Sloane Street

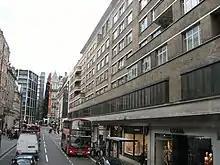
Sloane Street

Sloane Street is a major London street in the Royal Borough of Kensington and Chelsea which runs north to south, from Knightsbridge to Sloane Square, crossing Pont Street about halfway along.